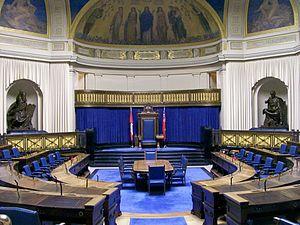
Cet article traite des événements qui se sont produits durant l'année 1990 au Québec.